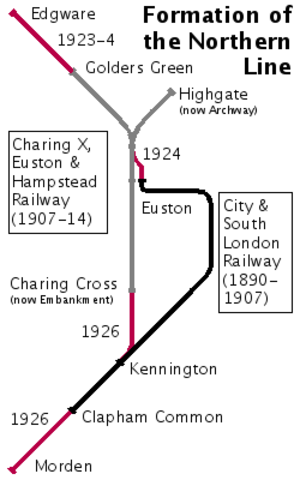
Northern line / Historie / Dannelse
Dannelse af Northern line (Northern Heights-forlængelsen ikke vist).
Northern line er en bane i London Underground-netværket. Den er farvet sort på netværkskortet.